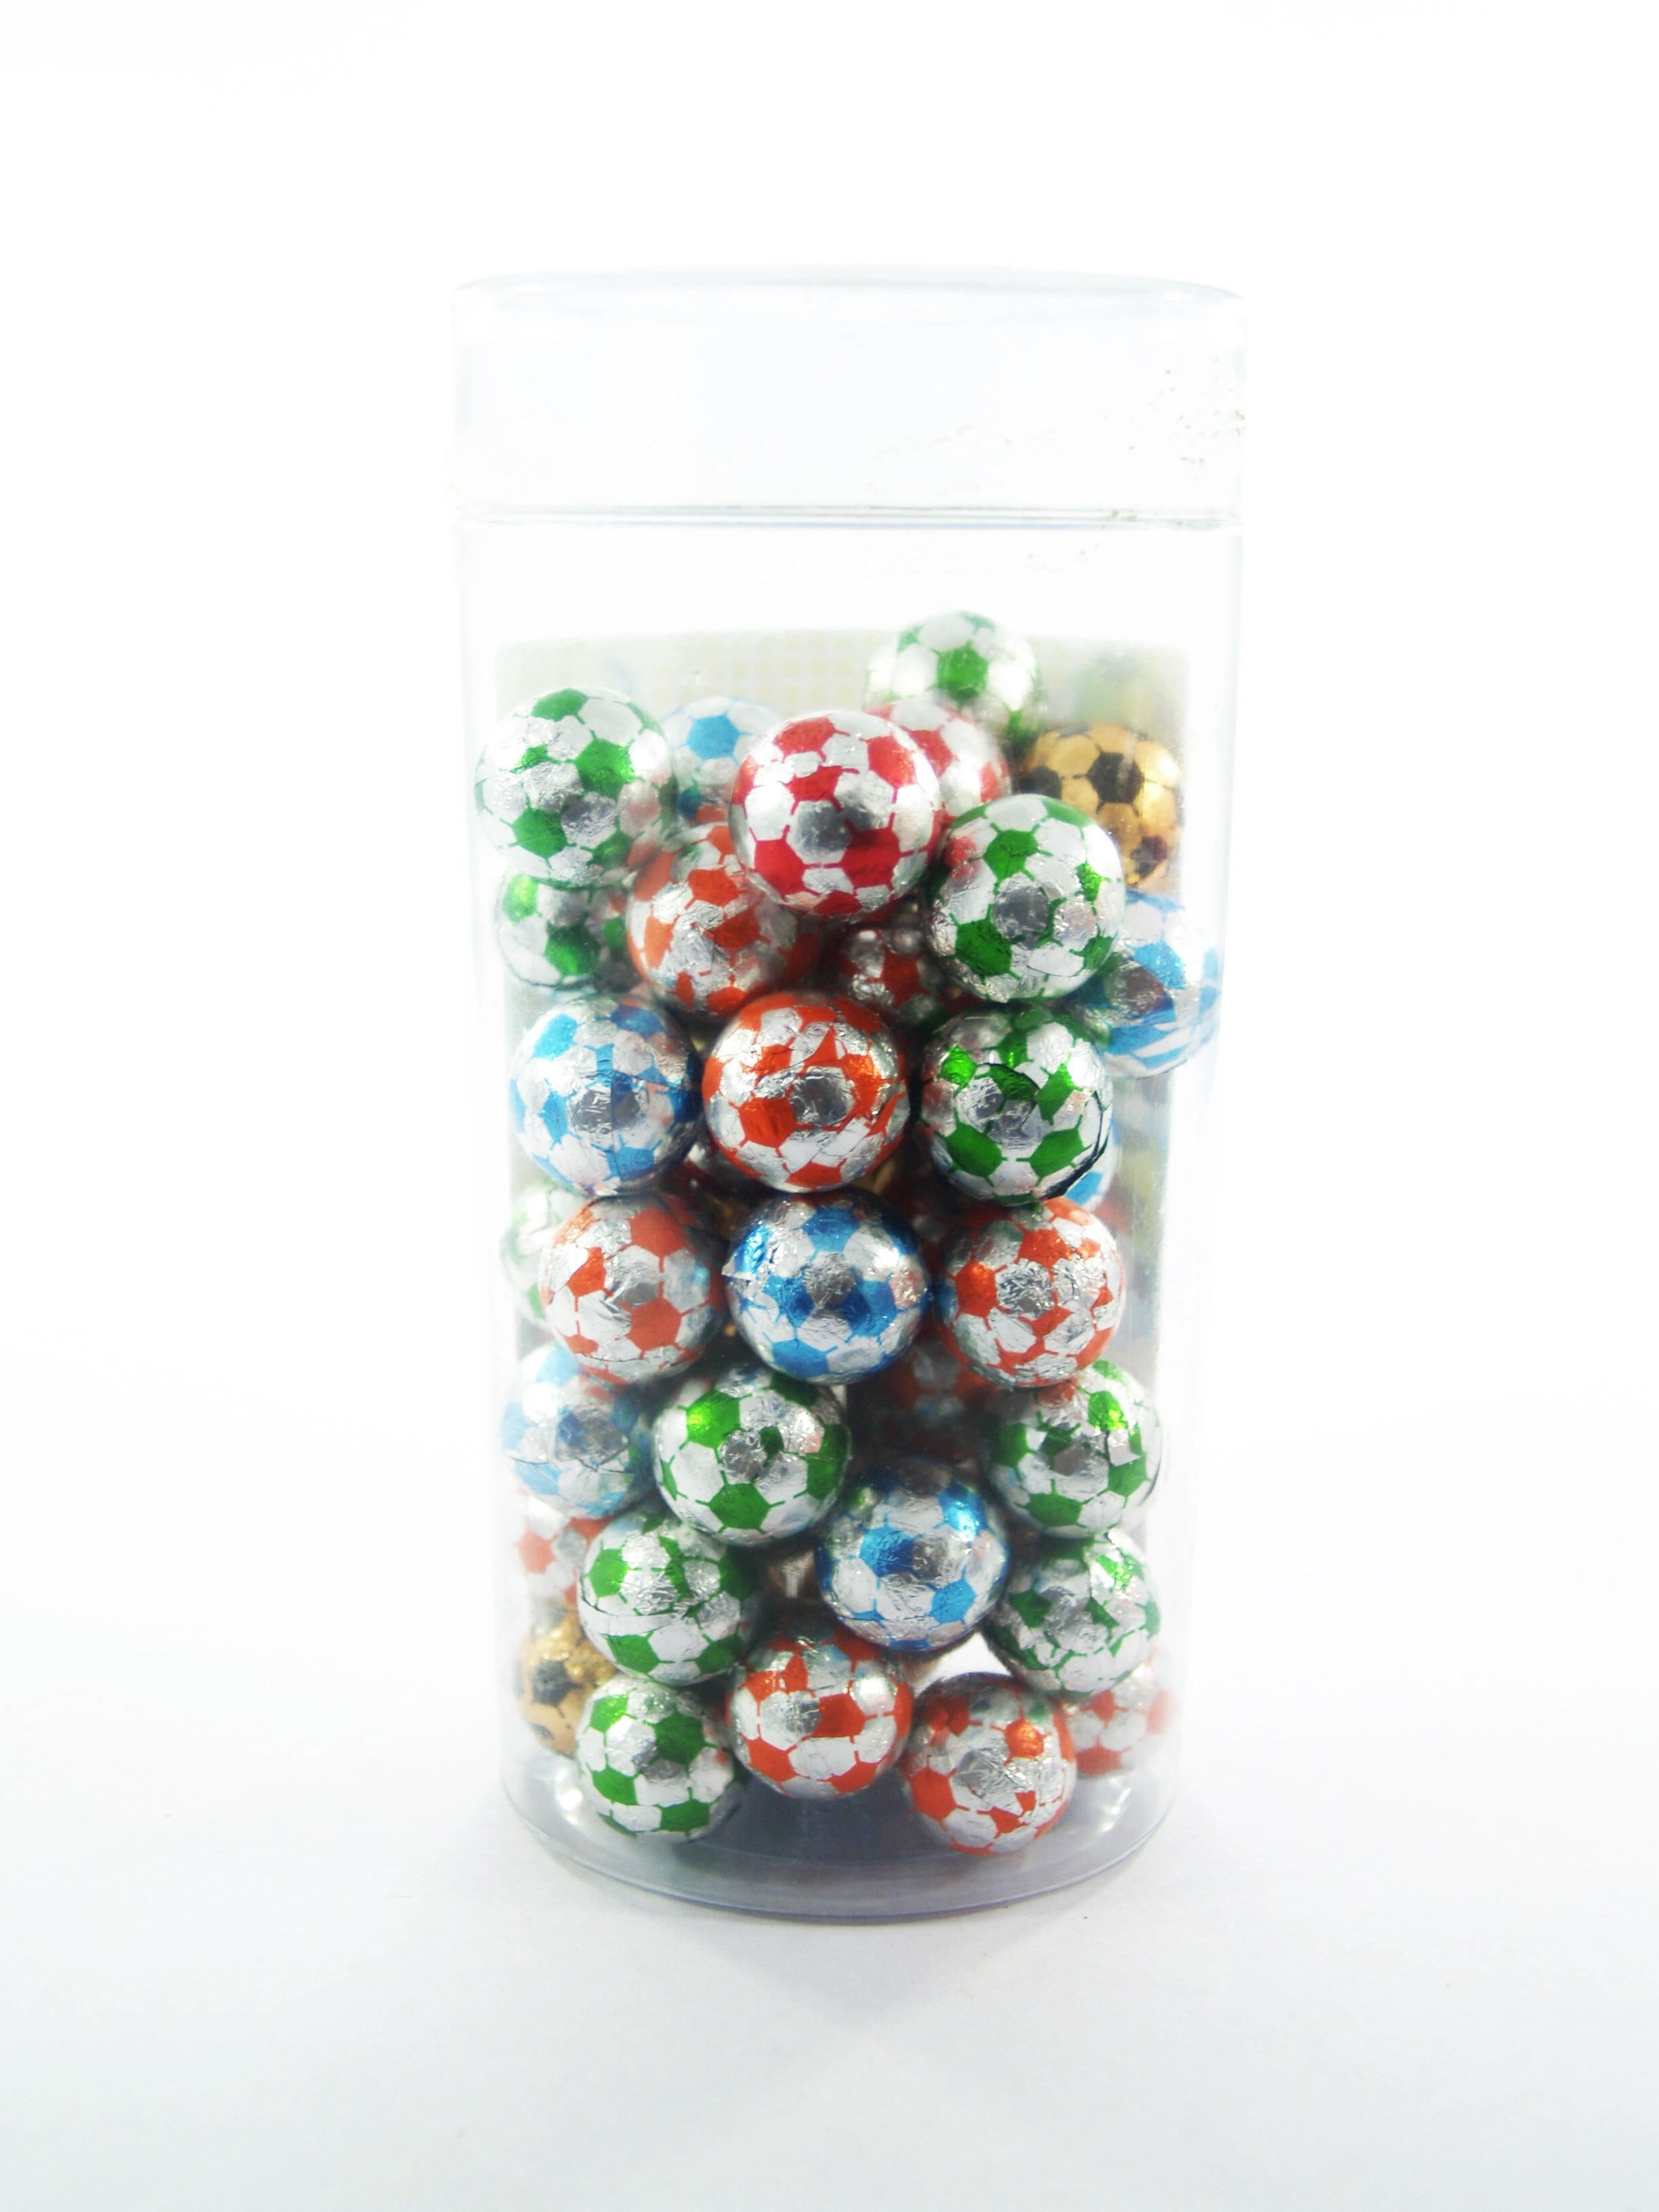
white, sweet, texture, round, flower, purple, glass, food, red, color, blue, yellow, pink, bead, product, christmas decoration, art, fun, decorative, violet, sparkling, ball, candy, attractive, fest, many, gummy, shinny, kiddie, fashion accessory